Church of St Mary the Virgin, Syde

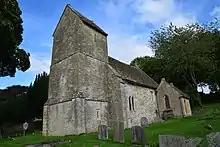

The Anglican Church of St Mary the Virgin at Syde in the Cotswold District of Gloucestershire, England, was built in the early 12th century. It is a grade I listed building.